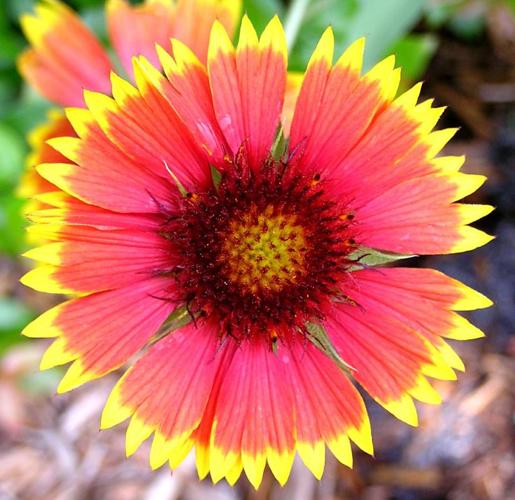
Label: blanket flower